John Freely

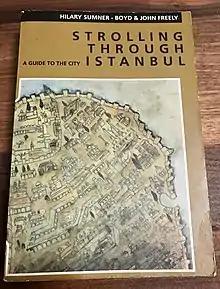
John Freely and Hilary Sumner-Boyd's classic guidebook, "Strolling Through Istanbul"

Freely was the author of more than 40 books, many of them either histories of Istanbul and Turkey, accounts of the lives of significant figures of the Ottoman Empire or travel guides, especially about Istanbul. Together with Hilary Sumner-Boyd, a colleague from Boğaziçi University, Freely published "Strolling Through Istanbul: A Guide to the City" in 1972. While sales were initially slow, they picked up as travel to Istanbul increased, and by the early 2000s it was regarded as a classic of the guidebook genre for its blending of the academically rigorous with an accessible, even lively, writing style. It continues in print fifty years after its initial publication.